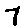
Label: 7